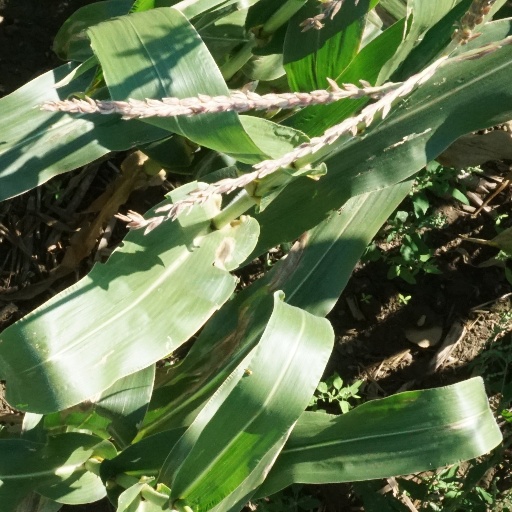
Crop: maize; corn